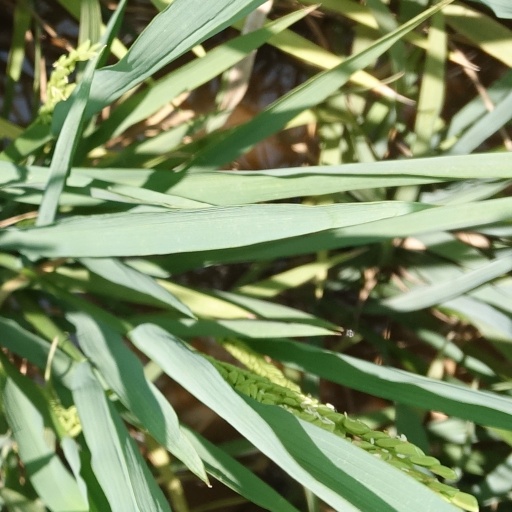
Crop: rice